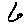
Label: 6